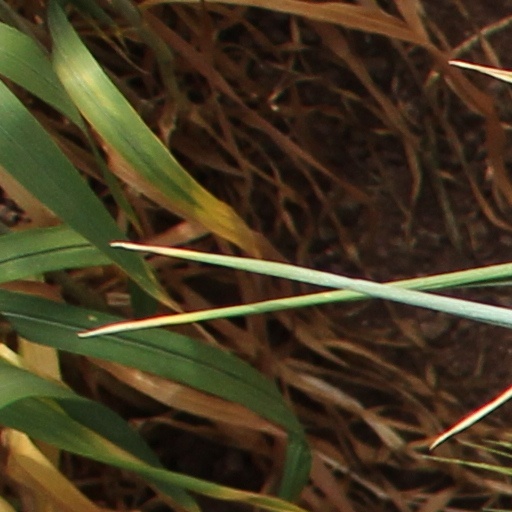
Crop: wheat